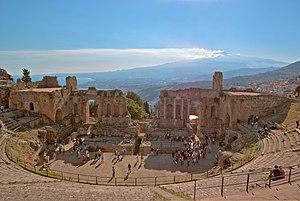
Le théâtre est à la fois l'art de la représentation d'un drame ou d'une comédie, un genre littéraire particulier, et l'édifice dans lequel se déroulent les spectacles de théâtre. On parle aussi de genre dramatique.